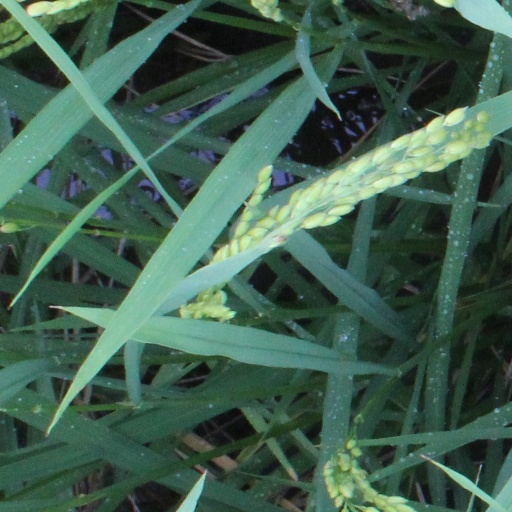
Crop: rice